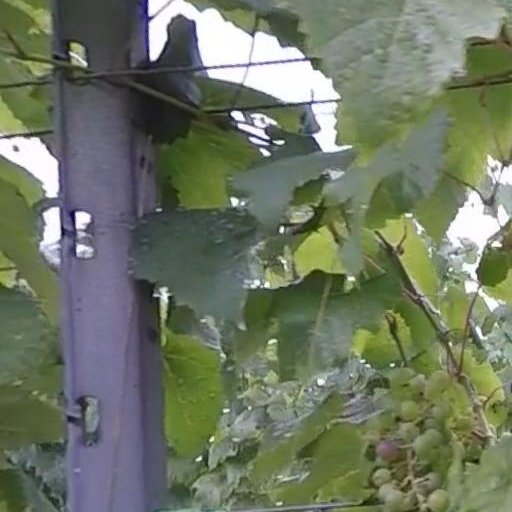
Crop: grape